Hudson Valley

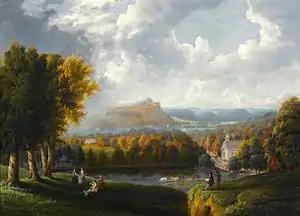
Robert Havell, Jr., "View of the Hudson River from Tarrytown",

In the early 19th century, popularized by the stories of Washington Irving, the Hudson Valley gained a reputation as a somewhat gothic region characterized by remnants of the early days of the Dutch colonization of New York (see "The Legend of Sleepy Hollow"). The area is also associated with the Hudson River School, a group of American Romantic painters who worked from about 1830 to 1870.